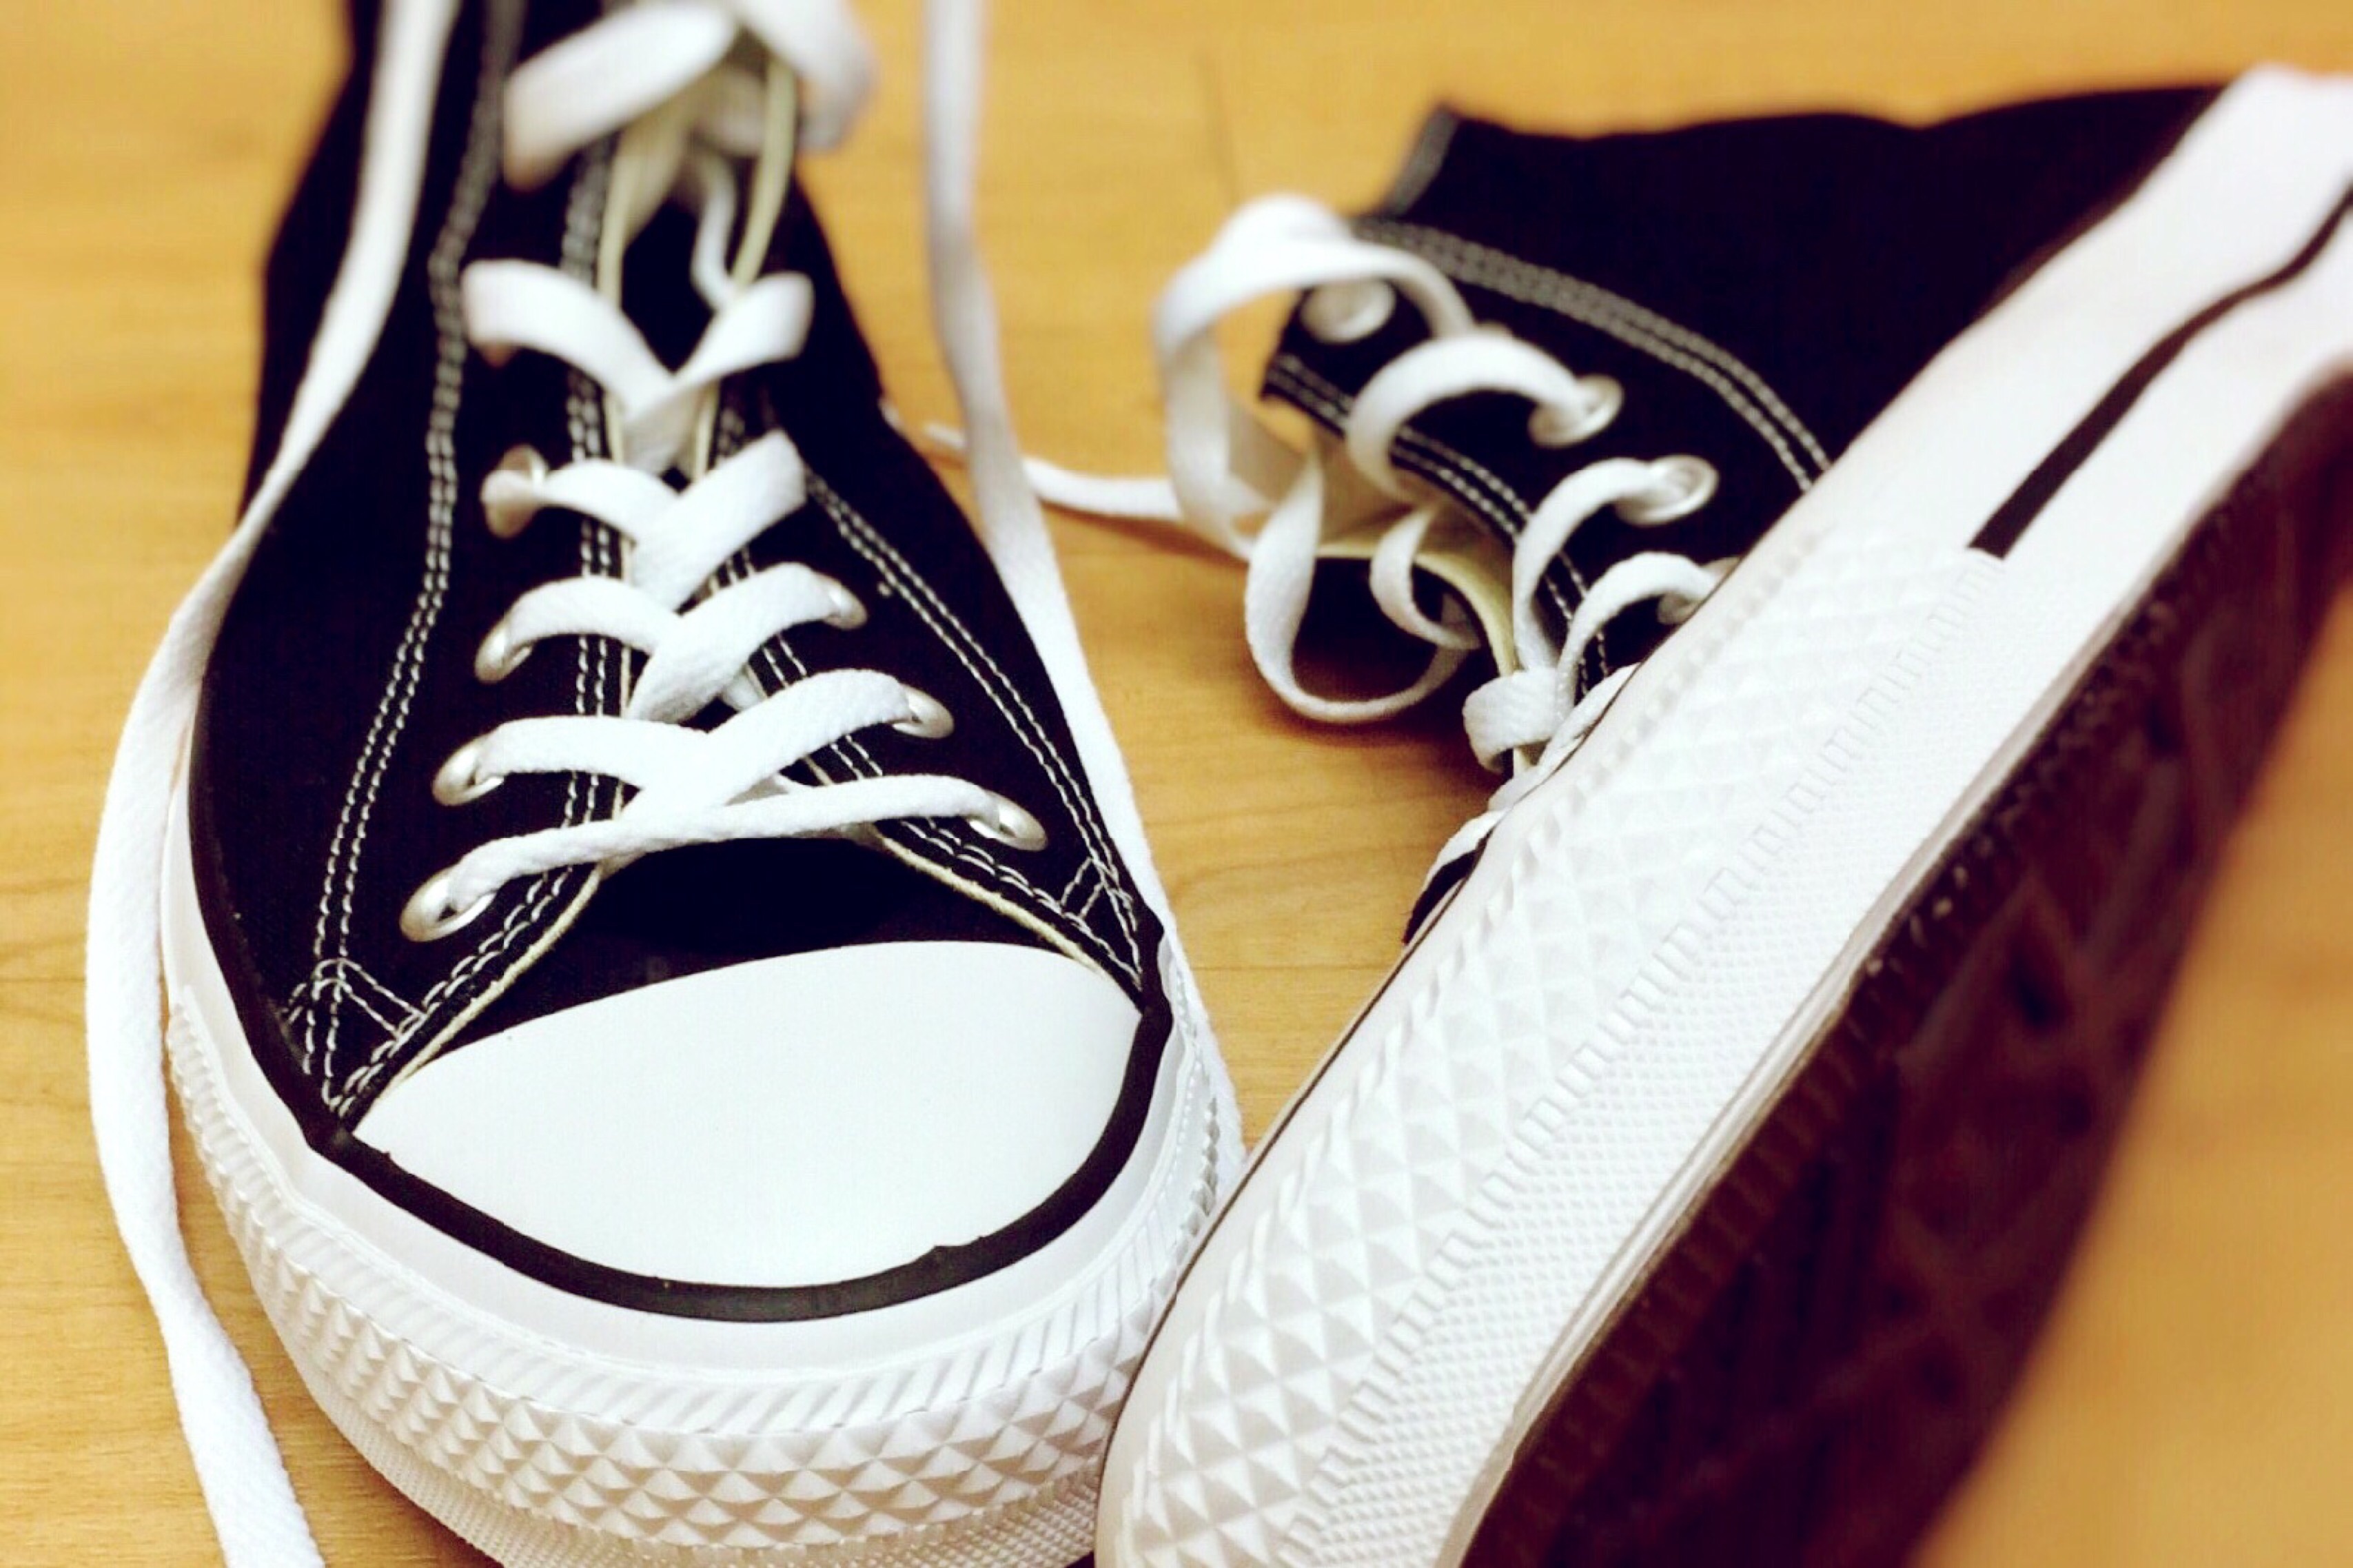
shoe, white, leather, leg, spring, black, brand, shoes, sneakers, converse, footwear, chucks, high heeled footwear